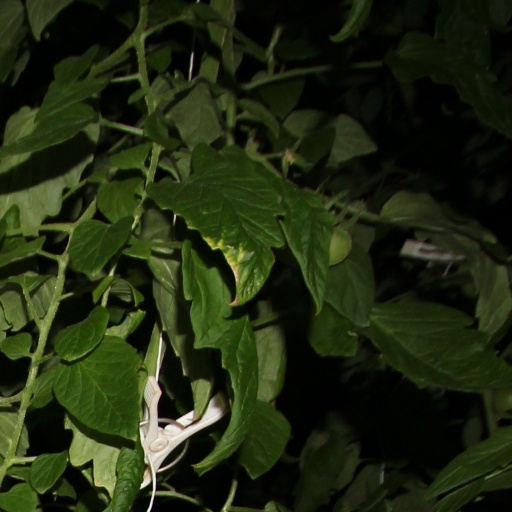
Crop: tomato